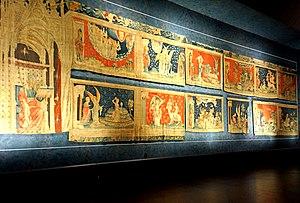
Nicolas Bataille est un célèbre marchand de tapisserie du XIVᵉ siècle, réputé pour être le fournisseur de la maison de France de l'époque.